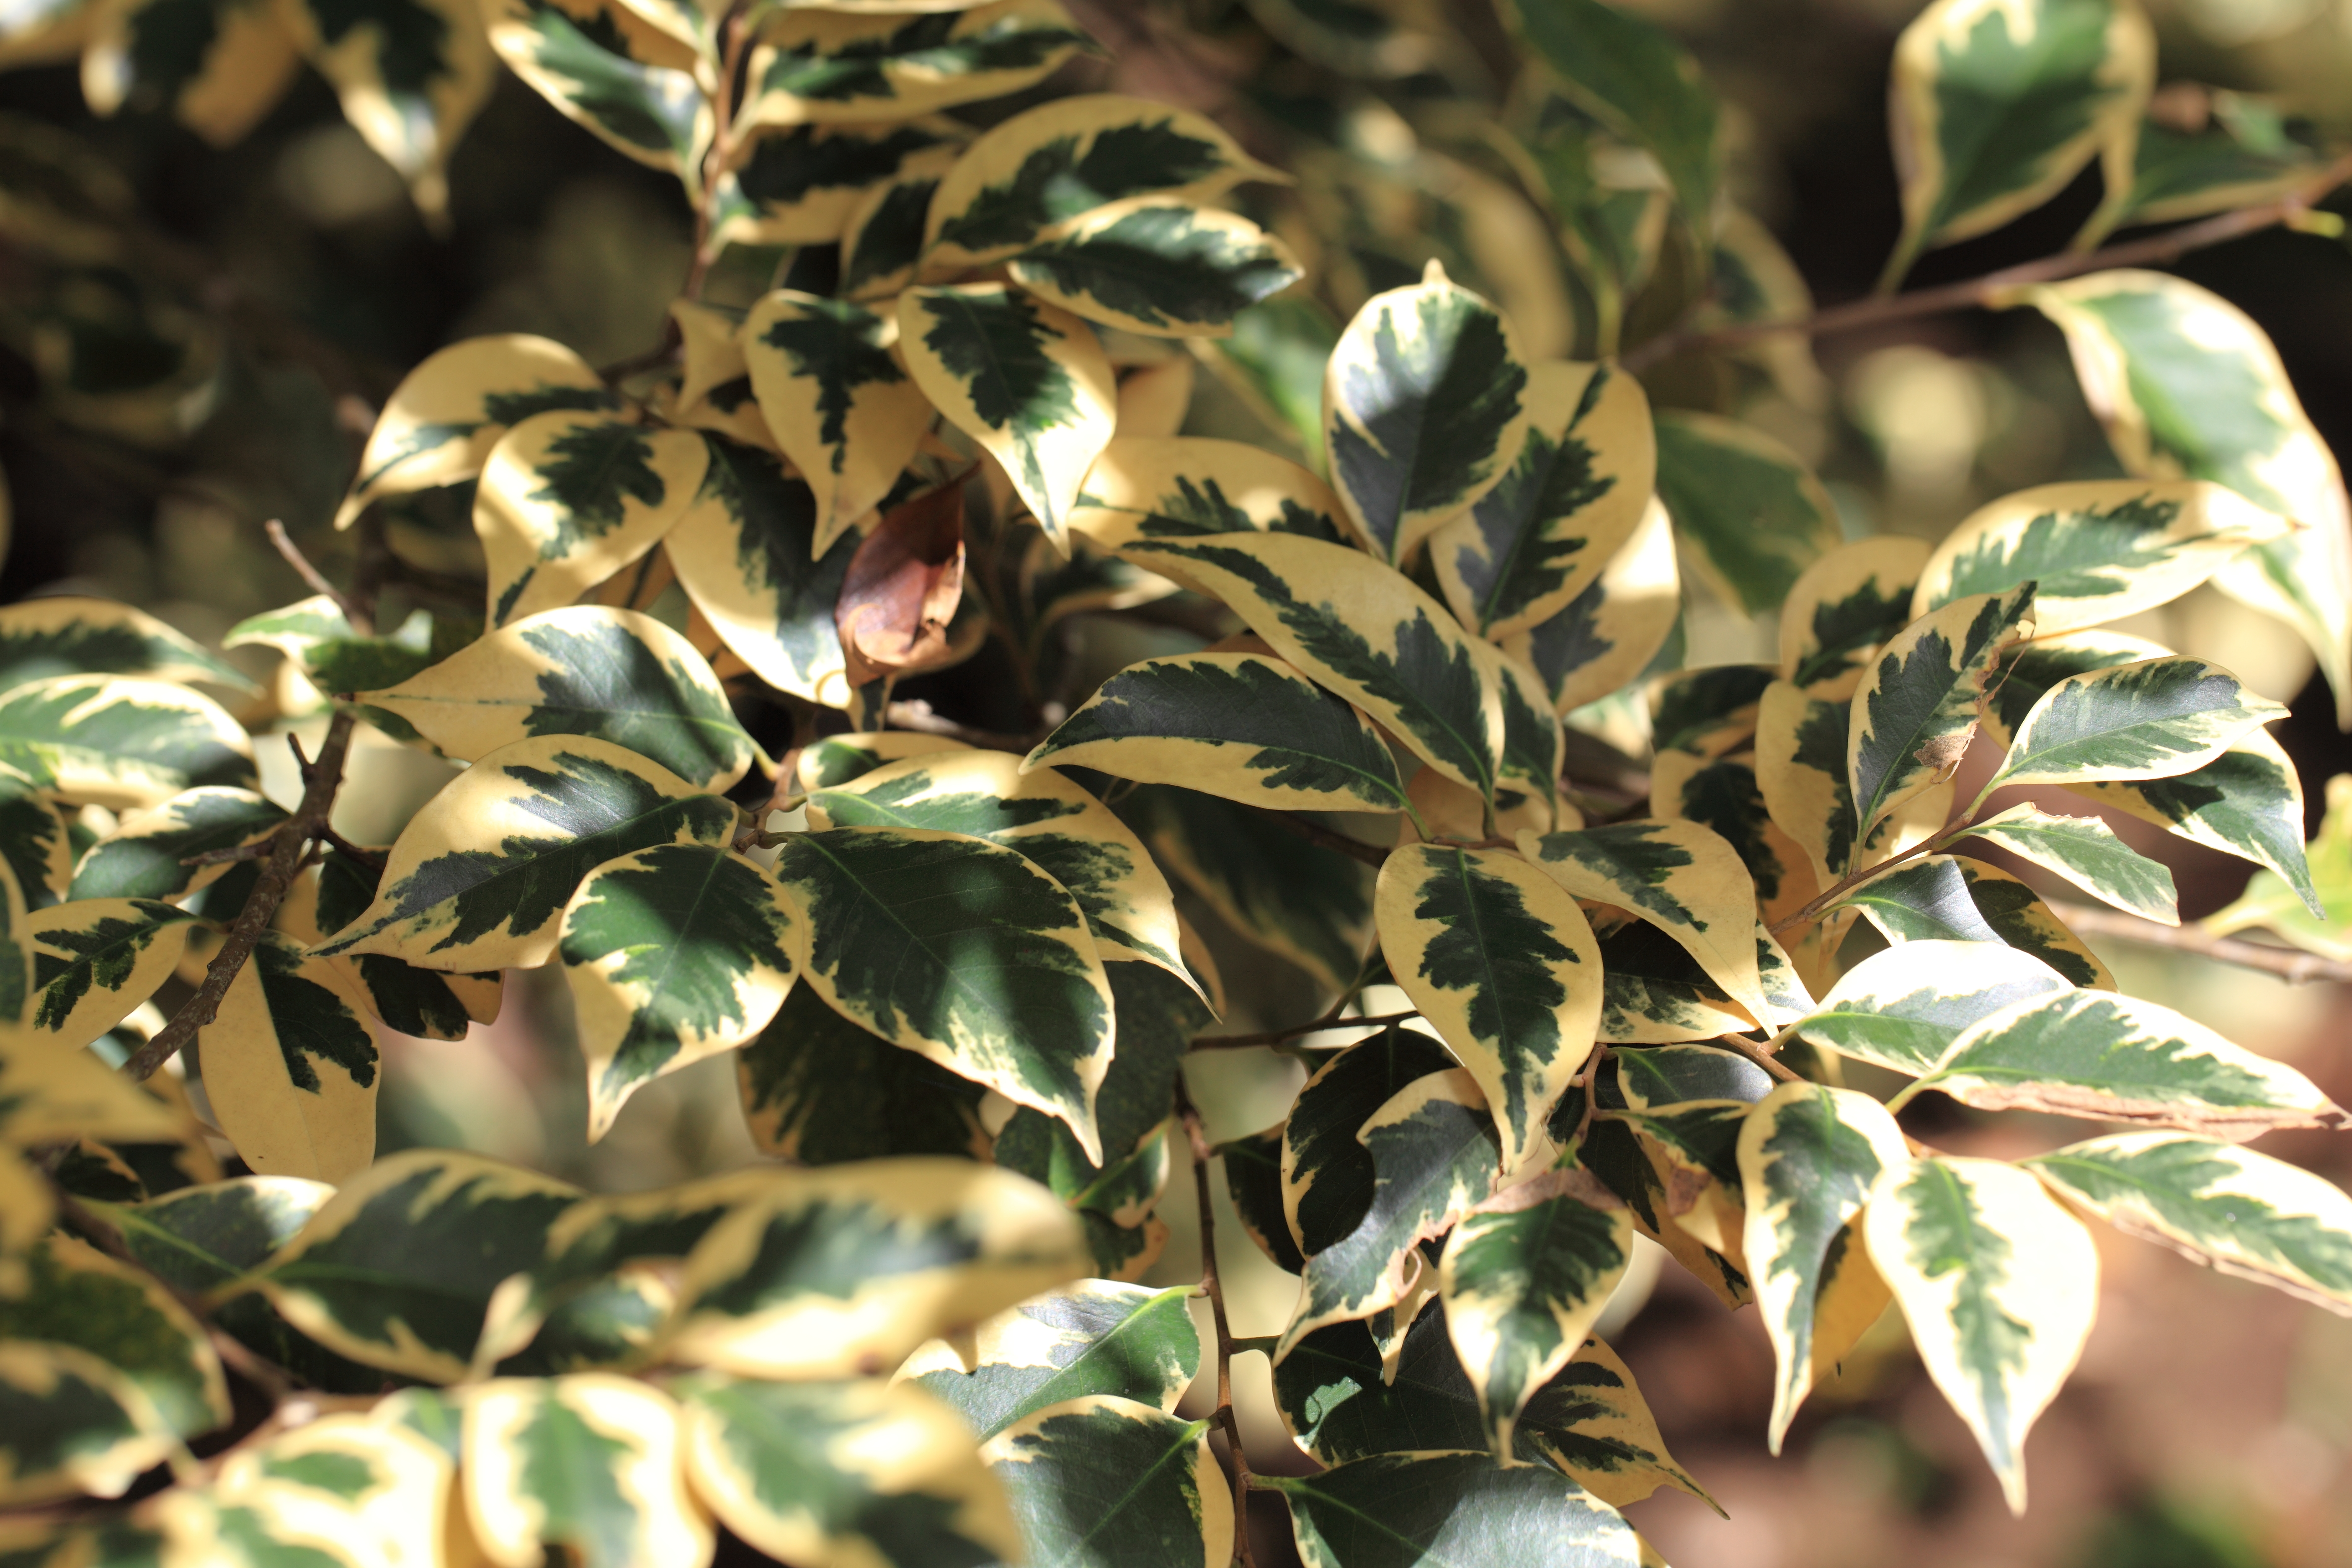
tree, branch, plant, fruit, leaf, flower, pattern, food, high, produce, evergreen, botany, flora, cool image, background, shrub, wallpaper, 5d, sakura, hires, markii, hi, res, resolution, chiba, sudajii, castanopsis, sieboldii, flowering plant, woody plant, land plant